Anatólio Falé

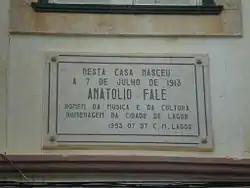

Anatólio Falé (1913–1980) was a Portuguese professor of music, musician and composer from Lagos. He is most associated with folk music. A road is named after him in his home town.